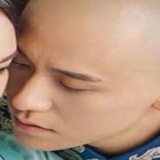
diễn viên Tần Tuấn Kiệt